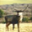
Label: deer